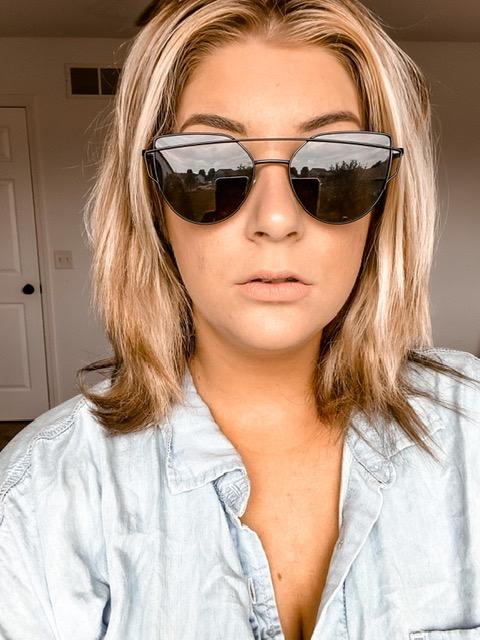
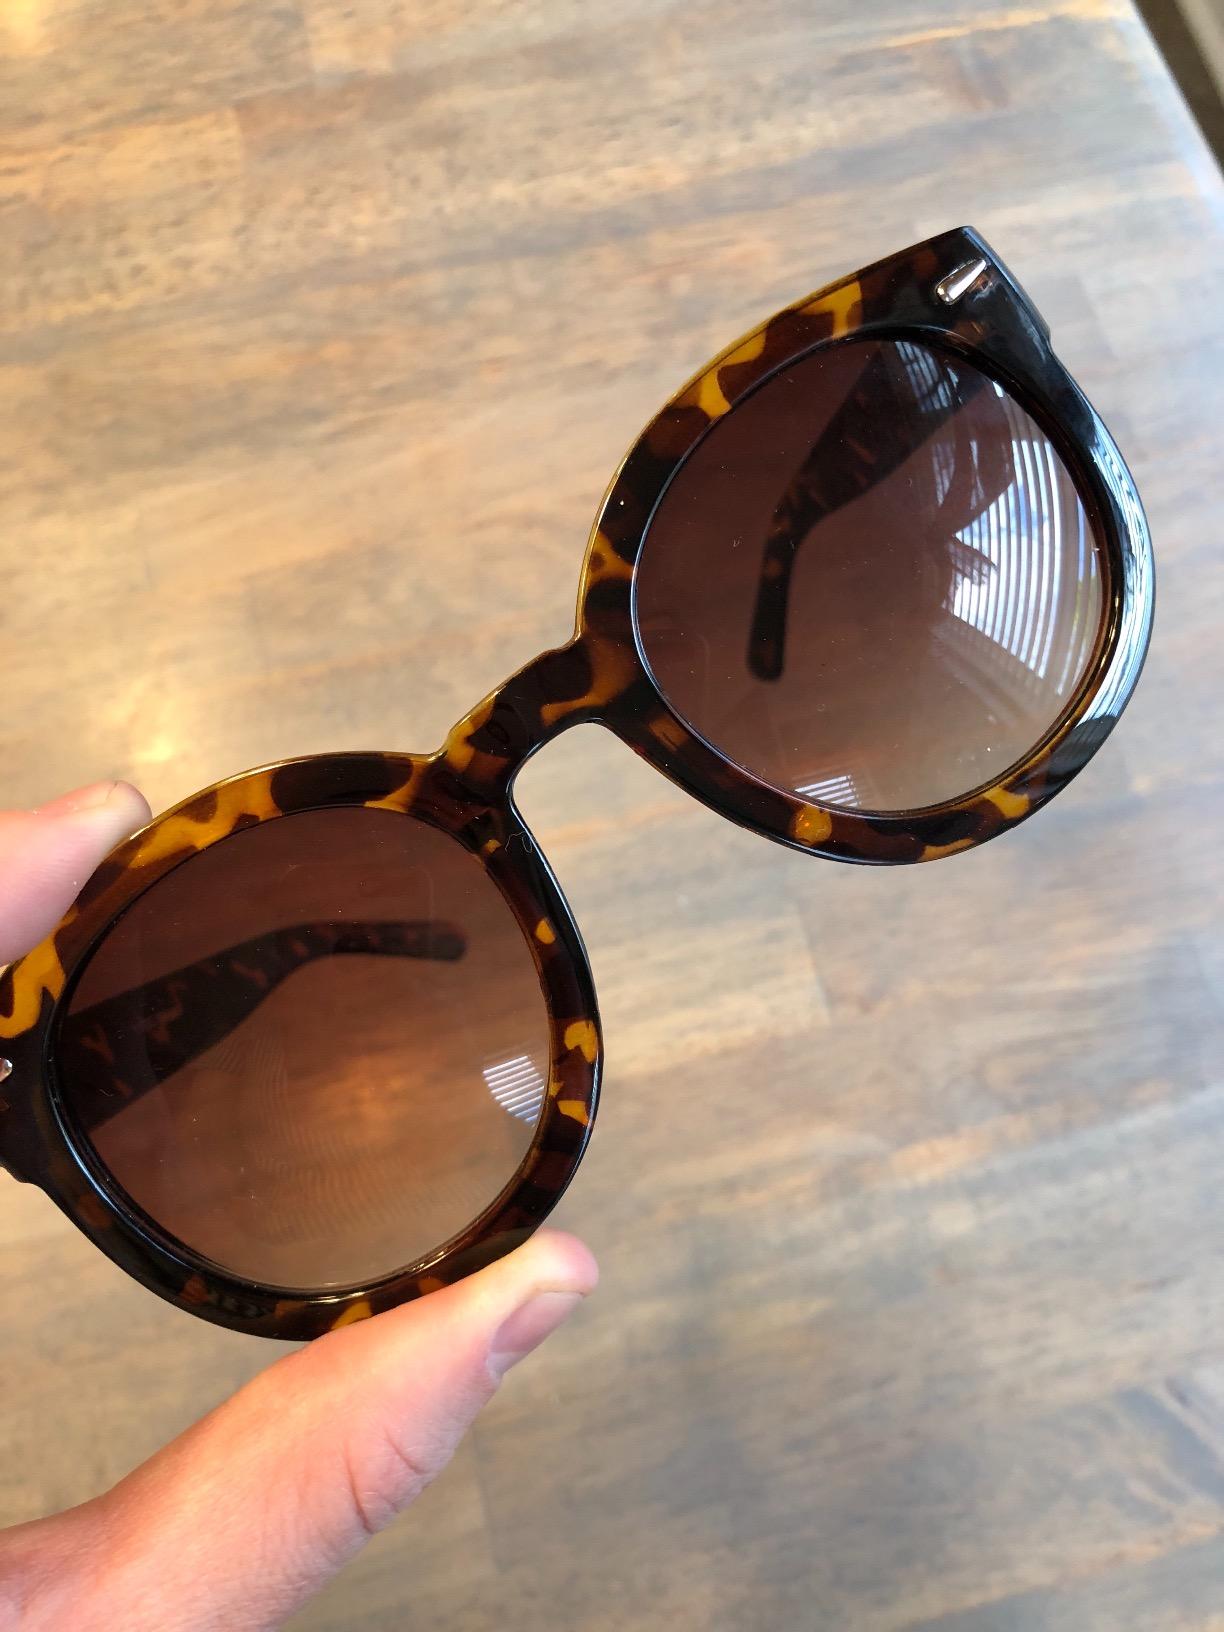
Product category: accessories_sunglasses
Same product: no